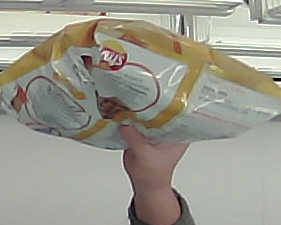
Product: lays_classic